Microraptoria

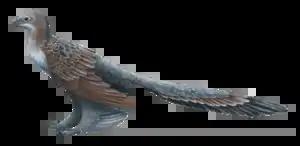

Most microraptorians were small dinosaurs, with taxa such as "Microraptor" and especially "Zhongjianosaurus" being among the smallest nonavian dinosaurs known. However, some microraptorians, such as "Tianyuraptor" and "Changyuraptor", were larger and similar to other dromaeosaurids in size. Many microraptorians also had long and robust arms and legs, in contrast to the stockier eudromaeosaurs, although long arms are not universal to the group, since the basal microraptorian "Tianyuraptor" had unusually short arms by dromaeosaurid standards. Considering this, the small size and long wings of some microraptorians likely are examples of convergent evolution with other small paravians and early birds such as "Anchiornis" and "Archaeopteryx".